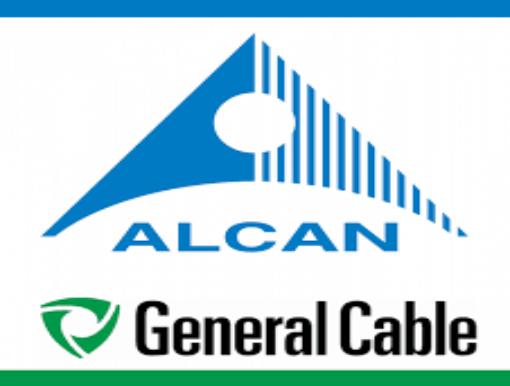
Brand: alcan
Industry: Sports